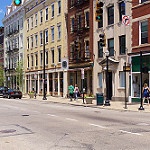
Scene: Outdoor